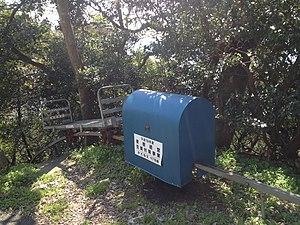
La péninsule de Sadamisaki est une péninsule située dans l'ouest de la préfecture d'Aichi sur l'île de Shikoku au Japon. Elle abrite la centrale nucléaire d'Ikata.